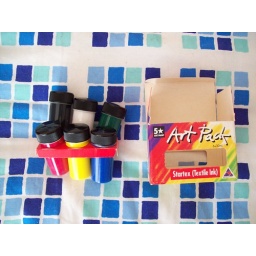
6 small 30ml vials, black, white, green, red, yellow and blue, comes in box shown